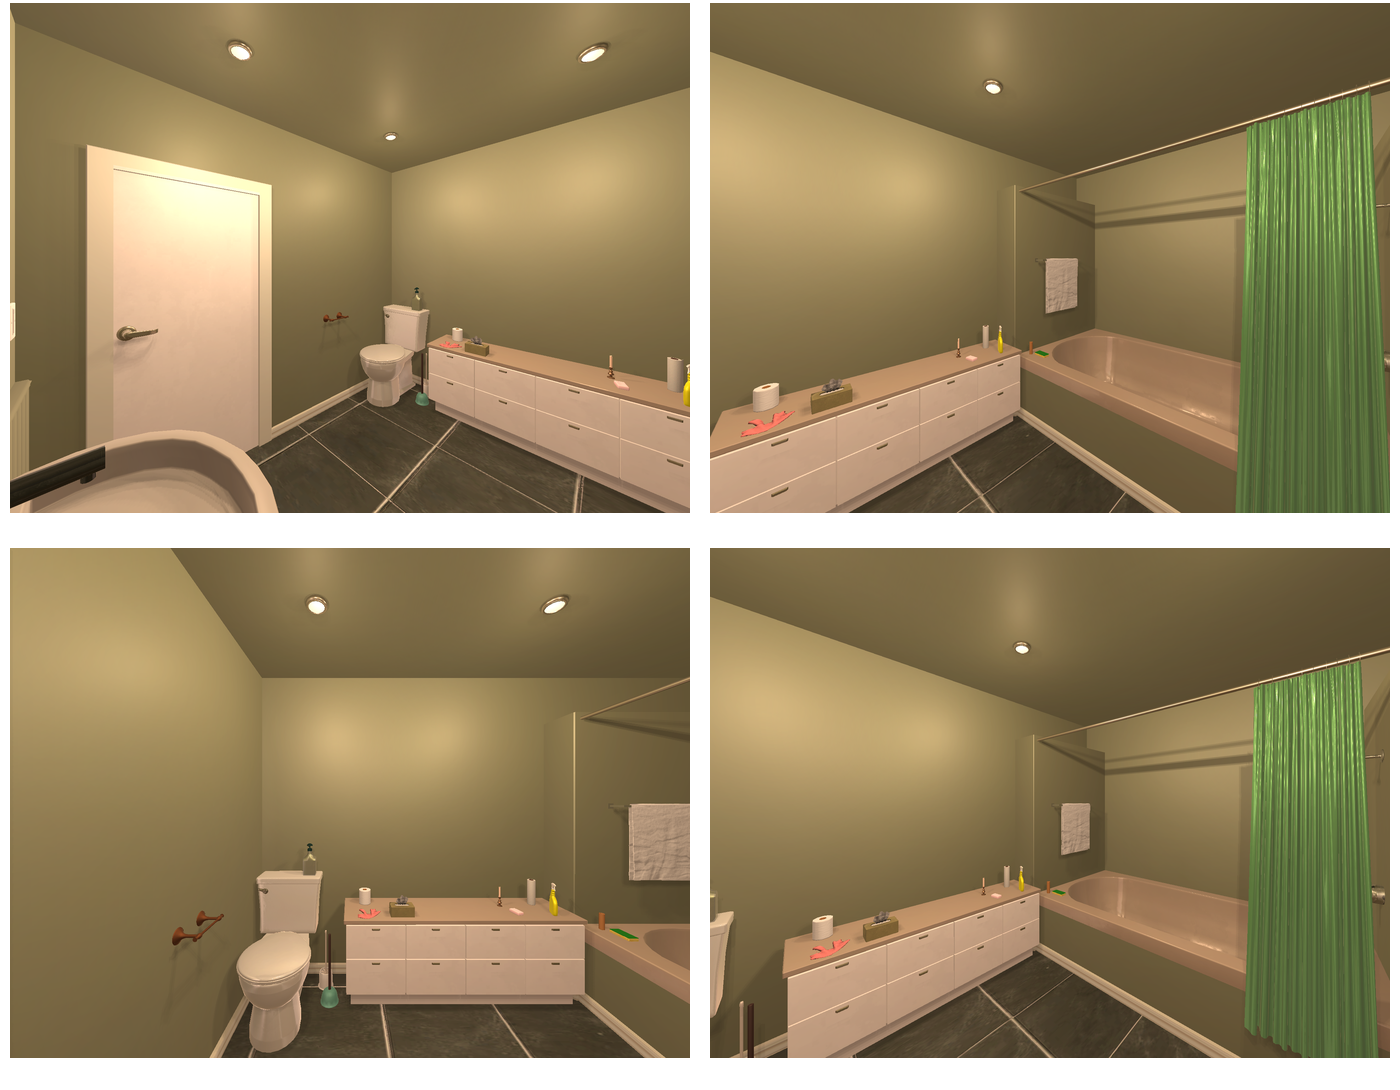Task instruction: Open the cabinet.
Answer: {"task_instruction": "Open the cabinet.", "nodes": ["cabinet1", "handle1", "handle2", "handle3", "handle4", "handle5", "handle6", "handle7", "handle8", "cabinet2", "handle9", "handle10", "handle11", "handle12", "handle13", "handle14", "handle15", "handle16", "cabinet3", "handle17", "handle18", "handle19", "handle20", "handle21", "handle22", "handle23", "handle24", "cabinet4", "handle25", "handle26", "handle27", "handle28", "handle29", "handle30", "handle31", "handle32"], "edges": [{"functional_relationship": "openorclose", "object1": "handle1", "object2": "cabinet1", "spatial_relations": ["close", "in_front_of"], "is_touching": true}, {"functional_relationship": "openorclose", "object1": "handle1", "object2": "cabinet2", "spatial_relations": ["close", "in_front_of"], "is_touching": true}, {"functional_relationship": "openorclose", "object1": "handle1", "object2": "cabinet3", "spatial_relations": ["close", "in_front_of"], "is_touching": true}, {"functional_relationship": "openorclose", "object1": "handle1", "object2": "cabinet4", "spatial_relations": ["close", "in_front_of"], "is_touching": true}, {"functional_relationship": "openorclose", "object1": "handle2", "object2": "cabinet1", "spatial_relations": ["close", "in_front_of"], "is_touching": true}, {"functional_relationship": "openorclose", "object1": "handle2", "object2": "cabinet2", "spatial_relations": ["close", "in_front_of"], "is_touching": true}, {"functional_relationship": "openorclose", "object1": "handle2", "object2": "cabinet3", "spatial_relations": ["close", "in_front_of"], "is_touching": true}, {"functional_relationship": "openorclose", "object1": "handle2", "object2": "cabinet4", "spatial_relations": ["close", "in_front_of"], "is_touching": true}, {"functional_relationship": "openorclose", "object1": "handle3", "object2": "cabinet1", "spatial_relations": ["close", "in_front_of"], "is_touching": true}, {"functional_relationship": "openorclose", "object1": "handle3", "object2": "cabinet2", "spatial_relations": ["close", "in_front_of"], "is_touching": true}, {"functional_relationship": "openorclose", "object1": "handle3", "object2": "cabinet3", "spatial_relations": ["close", "in_front_of"], "is_touching": true}, {"functional_relationship": "openorclose", "object1": "handle3", "object2": "cabinet4", "spatial_relations": ["close", "in_front_of"], "is_touching": true}, {"functional_relationship": "openorclose", "object1": "handle4", "object2": "cabinet1", "spatial_relations": ["close", "in_front_of"], "is_touching": true}, {"functional_relationship": "openorclose", "object1": "handle4", "object2": "cabinet2", "spatial_relations": ["close", "in_front_of"], "is_touching": true}, {"functional_relationship": "openorclose", "object1": "handle4", "object2": "cabinet3", "spatial_relations": ["close", "in_front_of"], "is_touching": true}, {"functional_relationship": "openorclose", "object1": "handle4", "object2": "cabinet4", "spatial_relations": ["close", "in_front_of"], "is_touching": true}, {"functional_relationship": "openorclose", "object1": "handle5", "object2": "cabinet1", "spatial_relations": ["close", "in_front_of"], "is_touching": true}, {"functional_relationship": "openorclose", "object1": "handle5", "object2": "cabinet2", "spatial_relations": ["close", "in_front_of"], "is_touching": true}, {"functional_relationship": "openorclose", "object1": "handle5", "object2": "cabinet3", "spatial_relations": ["close", "in_front_of"], "is_touching": true}, {"functional_relationship": "openorclose", "object1": "handle5", "object2": "cabinet4", "spatial_relations": ["close", "in_front_of"], "is_touching": true}, {"functional_relationship": "openorclose", "object1": "handle6", "object2": "cabinet1", "spatial_relations": ["close", "in_front_of"], "is_touching": true}, {"functional_relationship": "openorclose", "object1": "handle6", "object2": "cabinet2", "spatial_relations": ["close", "in_front_of"], "is_touching": true}, {"functional_relationship": "openorclose", "object1": "handle6", "object2": "cabinet3", "spatial_relations": ["close", "in_front_of"], "is_touching": true}, {"functional_relationship": "openorclose", "object1": "handle6", "object2": "cabinet4", "spatial_relations": ["close", "in_front_of"], "is_touching": true}, {"functional_relationship": "openorclose", "object1": "handle7", "object2": "cabinet1", "spatial_relations": ["close", "in_front_of"], "is_touching": true}, {"functional_relationship": "openorclose", "object1": "handle7", "object2": "cabinet2", "spatial_relations": ["close", "in_front_of"], "is_touching": true}, {"functional_relationship": "openorclose", "object1": "handle7", "object2": "cabinet3", "spatial_relations": ["close", "in_front_of"], "is_touching": true}, {"functional_relationship": "openorclose", "object1": "handle7", "object2": "cabinet4", "spatial_relations": ["close", "in_front_of"], "is_touching": true}, {"functional_relationship": "openorclose", "object1": "handle8", "object2": "cabinet1", "spatial_relations": ["close", "in_front_of"], "is_touching": true}, {"functional_relationship": "openorclose", "object1": "handle8", "object2": "cabinet2", "spatial_relations": ["close", "in_front_of"], "is_touching": true}, {"functional_relationship": "openorclose", "object1": "handle8", "object2": "cabinet3", "spatial_relations": ["close", "in_front_of"], "is_touching": true}, {"functional_relationship": "openorclose", "object1": "handle8", "object2": "cabinet4", "spatial_relations": ["close", "in_front_of"], "is_touching": true}, {"functional_relationship": "openorclose", "object1": "handle9", "object2": "cabinet1", "spatial_relations": ["close", "in_front_of"], "is_touching": true}, {"functional_relationship": "openorclose", "object1": "handle9", "object2": "cabinet2", "spatial_relations": ["close", "in_front_of"], "is_touching": true}, {"functional_relationship": "openorclose", "object1": "handle9", "object2": "cabinet3", "spatial_relations": ["close", "in_front_of"], "is_touching": true}, {"functional_relationship": "openorclose", "object1": "handle9", "object2": "cabinet4", "spatial_relations": ["close", "in_front_of"], "is_touching": true}, {"functional_relationship": "openorclose", "object1": "handle10", "object2": "cabinet1", "spatial_relations": ["close", "in_front_of"], "is_touching": true}, {"functional_relationship": "openorclose", "object1": "handle10", "object2": "cabinet2", "spatial_relations": ["close", "in_front_of"], "is_touching": true}, {"functional_relationship": "openorclose", "object1": "handle10", "object2": "cabinet3", "spatial_relations": ["close", "in_front_of"], "is_touching": true}, {"functional_relationship": "openorclose", "object1": "handle10", "object2": "cabinet4", "spatial_relations": ["close", "in_front_of"], "is_touching": true}, {"functional_relationship": "openorclose", "object1": "handle11", "object2": "cabinet1", "spatial_relations": ["close", "in_front_of"], "is_touching": true}, {"functional_relationship": "openorclose", "object1": "handle11", "object2": "cabinet2", "spatial_relations": ["close", "in_front_of"], "is_touching": true}, {"functional_relationship": "openorclose", "object1": "handle11", "object2": "cabinet3", "spatial_relations": ["close", "in_front_of"], "is_touching": true}, {"functional_relationship": "openorclose", "object1": "handle11", "object2": "cabinet4", "spatial_relations": ["close", "in_front_of"], "is_touching": true}, {"functional_relationship": "openorclose", "object1": "handle12", "object2": "cabinet1", "spatial_relations": ["close", "in_front_of"], "is_touching": true}, {"functional_relationship": "openorclose", "object1": "handle12", "object2": "cabinet2", "spatial_relations": ["close", "in_front_of"], "is_touching": true}, {"functional_relationship": "openorclose", "object1": "handle12", "object2": "cabinet3", "spatial_relations": ["close", "in_front_of"], "is_touching": true}, {"functional_relationship": "openorclose", "object1": "handle12", "object2": "cabinet4", "spatial_relations": ["close", "in_front_of"], "is_touching": true}, {"functional_relationship": "openorclose", "object1": "handle13", "object2": "cabinet1", "spatial_relations": ["close", "in_front_of"], "is_touching": true}, {"functional_relationship": "openorclose", "object1": "handle13", "object2": "cabinet2", "spatial_relations": ["close", "in_front_of"], "is_touching": true}, {"functional_relationship": "openorclose", "object1": "handle13", "object2": "cabinet3", "spatial_relations": ["close", "in_front_of"], "is_touching": true}, {"functional_relationship": "openorclose", "object1": "handle13", "object2": "cabinet4", "spatial_relations": ["close", "in_front_of"], "is_touching": true}, {"functional_relationship": "openorclose", "object1": "handle14", "object2": "cabinet1", "spatial_relations": ["close", "in_front_of"], "is_touching": true}, {"functional_relationship": "openorclose", "object1": "handle14", "object2": "cabinet2", "spatial_relations": ["close", "in_front_of"], "is_touching": true}, {"functional_relationship": "openorclose", "object1": "handle14", "object2": "cabinet3", "spatial_relations": ["close", "in_front_of"], "is_touching": true}, {"functional_relationship": "openorclose", "object1": "handle14", "object2": "cabinet4", "spatial_relations": ["close", "in_front_of"], "is_touching": true}, {"functional_relationship": "openorclose", "object1": "handle15", "object2": "cabinet1", "spatial_relations": ["close", "in_front_of"], "is_touching": true}, {"functional_relationship": "openorclose", "object1": "handle15", "object2": "cabinet2", "spatial_relations": ["close", "in_front_of"], "is_touching": true}, {"functional_relationship": "openorclose", "object1": "handle15", "object2": "cabinet3", "spatial_relations": ["close", "in_front_of"], "is_touching": true}, {"functional_relationship": "openorclose", "object1": "handle15", "object2": "cabinet4", "spatial_relations": ["close", "in_front_of"], "is_touching": true}, {"functional_relationship": "openorclose", "object1": "handle16", "object2": "cabinet1", "spatial_relations": ["close", "in_front_of"], "is_touching": true}, {"functional_relationship": "openorclose", "object1": "handle16", "object2": "cabinet2", "spatial_relations": ["close", "in_front_of"], "is_touching": true}, {"functional_relationship": "openorclose", "object1": "handle16", "object2": "cabinet3", "spatial_relations": ["close", "in_front_of"], "is_touching": true}, {"functional_relationship": "openorclose", "object1": "handle16", "object2": "cabinet4", "spatial_relations": ["close", "in_front_of"], "is_touching": true}, {"functional_relationship": "openorclose", "object1": "handle17", "object2": "cabinet1", "spatial_relations": ["close", "in_front_of"], "is_touching": true}, {"functional_relationship": "openorclose", "object1": "handle17", "object2": "cabinet2", "spatial_relations": ["close", "in_front_of"], "is_touching": true}, {"functional_relationship": "openorclose", "object1": "handle17", "object2": "cabinet3", "spatial_relations": ["close", "in_front_of"], "is_touching": true}, {"functional_relationship": "openorclose", "object1": "handle17", "object2": "cabinet4", "spatial_relations": ["close", "in_front_of"], "is_touching": true}, {"functional_relationship": "openorclose", "object1": "handle18", "object2": "cabinet1", "spatial_relations": ["close", "in_front_of"], "is_touching": true}, {"functional_relationship": "openorclose", "object1": "handle18", "object2": "cabinet2", "spatial_relations": ["close", "in_front_of"], "is_touching": true}, {"functional_relationship": "openorclose", "object1": "handle18", "object2": "cabinet3", "spatial_relations": ["close", "in_front_of"], "is_touching": true}, {"functional_relationship": "openorclose", "object1": "handle18", "object2": "cabinet4", "spatial_relations": ["close", "in_front_of"], "is_touching": true}, {"functional_relationship": "openorclose", "object1": "handle19", "object2": "cabinet1", "spatial_relations": ["close", "in_front_of"], "is_touching": true}, {"functional_relationship": "openorclose", "object1": "handle19", "object2": "cabinet2", "spatial_relations": ["close", "in_front_of"], "is_touching": true}, {"functional_relationship": "openorclose", "object1": "handle19", "object2": "cabinet3", "spatial_relations": ["close", "in_front_of"], "is_touching": true}, {"functional_relationship": "openorclose", "object1": "handle19", "object2": "cabinet4", "spatial_relations": ["close", "in_front_of"], "is_touching": true}, {"functional_relationship": "openorclose", "object1": "handle20", "object2": "cabinet1", "spatial_relations": ["close", "in_front_of"], "is_touching": true}, {"functional_relationship": "openorclose", "object1": "handle20", "object2": "cabinet2", "spatial_relations": ["close", "in_front_of"], "is_touching": true}, {"functional_relationship": "openorclose", "object1": "handle20", "object2": "cabinet3", "spatial_relations": ["close", "in_front_of"], "is_touching": true}, {"functional_relationship": "openorclose", "object1": "handle20", "object2": "cabinet4", "spatial_relations": ["close", "in_front_of"], "is_touching": true}, {"functional_relationship": "openorclose", "object1": "handle21", "object2": "cabinet1", "spatial_relations": ["close", "in_front_of"], "is_touching": true}, {"functional_relationship": "openorclose", "object1": "handle21", "object2": "cabinet2", "spatial_relations": ["close", "in_front_of"], "is_touching": true}, {"functional_relationship": "openorclose", "object1": "handle21", "object2": "cabinet3", "spatial_relations": ["close", "in_front_of"], "is_touching": true}, {"functional_relationship": "openorclose", "object1": "handle21", "object2": "cabinet4", "spatial_relations": ["close", "in_front_of"], "is_touching": true}, {"functional_relationship": "openorclose", "object1": "handle22", "object2": "cabinet1", "spatial_relations": ["close", "in_front_of"], "is_touching": true}, {"functional_relationship": "openorclose", "object1": "handle22", "object2": "cabinet2", "spatial_relations": ["close", "in_front_of"], "is_touching": true}, {"functional_relationship": "openorclose", "object1": "handle22", "object2": "cabinet3", "spatial_relations": ["close", "in_front_of"], "is_touching": true}, {"functional_relationship": "openorclose", "object1": "handle22", "object2": "cabinet4", "spatial_relations": ["close", "in_front_of"], "is_touching": true}, {"functional_relationship": "openorclose", "object1": "handle23", "object2": "cabinet1", "spatial_relations": ["close", "in_front_of"], "is_touching": true}, {"functional_relationship": "openorclose", "object1": "handle23", "object2": "cabinet2", "spatial_relations": ["close", "in_front_of"], "is_touching": true}, {"functional_relationship": "openorclose", "object1": "handle23", "object2": "cabinet3", "spatial_relations": ["close", "in_front_of"], "is_touching": true}, {"functional_relationship": "openorclose", "object1": "handle23", "object2": "cabinet4", "spatial_relations": ["close", "in_front_of"], "is_touching": true}, {"functional_relationship": "openorclose", "object1": "handle24", "object2": "cabinet1", "spatial_relations": ["close", "in_front_of"], "is_touching": true}, {"functional_relationship": "openorclose", "object1": "handle24", "object2": "cabinet2", "spatial_relations": ["close", "in_front_of"], "is_touching": true}, {"functional_relationship": "openorclose", "object1": "handle24", "object2": "cabinet3", "spatial_relations": ["close", "in_front_of"], "is_touching": true}, {"functional_relationship": "openorclose", "object1": "handle24", "object2": "cabinet4", "spatial_relations": ["close", "in_front_of"], "is_touching": true}, {"functional_relationship": "openorclose", "object1": "handle25", "object2": "cabinet1", "spatial_relations": ["close", "in_front_of"], "is_touching": true}, {"functional_relationship": "openorclose", "object1": "handle25", "object2": "cabinet2", "spatial_relations": ["close", "in_front_of"], "is_touching": true}, {"functional_relationship": "openorclose", "object1": "handle25", "object2": "cabinet3", "spatial_relations": ["close", "in_front_of"], "is_touching": true}, {"functional_relationship": "openorclose", "object1": "handle25", "object2": "cabinet4", "spatial_relations": ["close", "in_front_of"], "is_touching": true}, {"functional_relationship": "openorclose", "object1": "handle26", "object2": "cabinet1", "spatial_relations": ["close", "in_front_of"], "is_touching": true}, {"functional_relationship": "openorclose", "object1": "handle26", "object2": "cabinet2", "spatial_relations": ["close", "in_front_of"], "is_touching": true}, {"functional_relationship": "openorclose", "object1": "handle26", "object2": "cabinet3", "spatial_relations": ["close", "in_front_of"], "is_touching": true}, {"functional_relationship": "openorclose", "object1": "handle26", "object2": "cabinet4", "spatial_relations": ["close", "in_front_of"], "is_touching": true}, {"functional_relationship": "openorclose", "object1": "handle27", "object2": "cabinet1", "spatial_relations": ["close", "in_front_of"], "is_touching": true}, {"functional_relationship": "openorclose", "object1": "handle27", "object2": "cabinet2", "spatial_relations": ["close", "in_front_of"], "is_touching": true}, {"functional_relationship": "openorclose", "object1": "handle27", "object2": "cabinet3", "spatial_relations": ["close", "in_front_of"], "is_touching": true}, {"functional_relationship": "openorclose", "object1": "handle27", "object2": "cabinet4", "spatial_relations": ["close", "in_front_of"], "is_touching": true}, {"functional_relationship": "openorclose", "object1": "handle28", "object2": "cabinet1", "spatial_relations": ["close", "in_front_of"], "is_touching": true}, {"functional_relationship": "openorclose", "object1": "handle28", "object2": "cabinet2", "spatial_relations": ["close", "in_front_of"], "is_touching": true}, {"functional_relationship": "openorclose", "object1": "handle28", "object2": "cabinet3", "spatial_relations": ["close", "in_front_of"], "is_touching": true}, {"functional_relationship": "openorclose", "object1": "handle28", "object2": "cabinet4", "spatial_relations": ["close", "in_front_of"], "is_touching": true}, {"functional_relationship": "openorclose", "object1": "handle29", "object2": "cabinet1", "spatial_relations": ["close", "in_front_of"], "is_touching": true}, {"functional_relationship": "openorclose", "object1": "handle29", "object2": "cabinet2", "spatial_relations": ["close", "in_front_of"], "is_touching": true}, {"functional_relationship": "openorclose", "object1": "handle29", "object2": "cabinet3", "spatial_relations": ["close", "in_front_of"], "is_touching": true}, {"functional_relationship": "openorclose", "object1": "handle29", "object2": "cabinet4", "spatial_relations": ["close", "in_front_of"], "is_touching": true}, {"functional_relationship": "openorclose", "object1": "handle30", "object2": "cabinet1", "spatial_relations": ["close", "in_front_of"], "is_touching": true}, {"functional_relationship": "openorclose", "object1": "handle30", "object2": "cabinet2", "spatial_relations": ["close", "in_front_of"], "is_touching": true}, {"functional_relationship": "openorclose", "object1": "handle30", "object2": "cabinet3", "spatial_relations": ["close", "in_front_of"], "is_touching": true}, {"functional_relationship": "openorclose", "object1": "handle30", "object2": "cabinet4", "spatial_relations": ["close", "in_front_of"], "is_touching": true}, {"functional_relationship": "openorclose", "object1": "handle31", "object2": "cabinet1", "spatial_relations": ["close", "in_front_of"], "is_touching": true}, {"functional_relationship": "openorclose", "object1": "handle31", "object2": "cabinet2", "spatial_relations": ["close", "in_front_of"], "is_touching": true}, {"functional_relationship": "openorclose", "object1": "handle31", "object2": "cabinet3", "spatial_relations": ["close", "in_front_of"], "is_touching": true}, {"functional_relationship": "openorclose", "object1": "handle31", "object2": "cabinet4", "spatial_relations": ["close", "in_front_of"], "is_touching": true}, {"functional_relationship": "openorclose", "object1": "handle32", "object2": "cabinet1", "spatial_relations": ["close", "in_front_of"], "is_touching": true}, {"functional_relationship": "openorclose", "object1": "handle32", "object2": "cabinet2", "spatial_relations": ["close", "in_front_of"], "is_touching": true}, {"functional_relationship": "openorclose", "object1": "handle32", "object2": "cabinet3", "spatial_relations": ["close", "in_front_of"], "is_touching": true}, {"functional_relationship": "openorclose", "object1": "handle32", "object2": "cabinet4", "spatial_relations": ["close", "in_front_of"], "is_touching": true}], "action_type": "pull", "function_type": "open_close_control"}